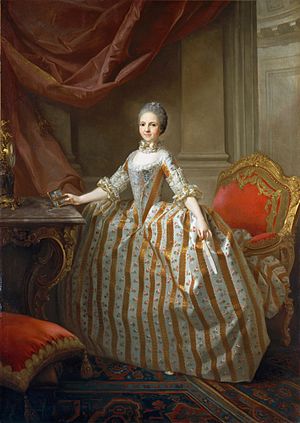
Maria Luisa af Parma / Biografi / Ægteskab
Maria Luisa som kronprinsesse. Portræt udført af Laurent Pécheux, 1765.
Maria Luisa af Parma var en spansk-italiensk prinsesse, der var dronning af Spanien fra 1788 til 1808 som ægtefælle til Kong Karl 4. af Spanien.